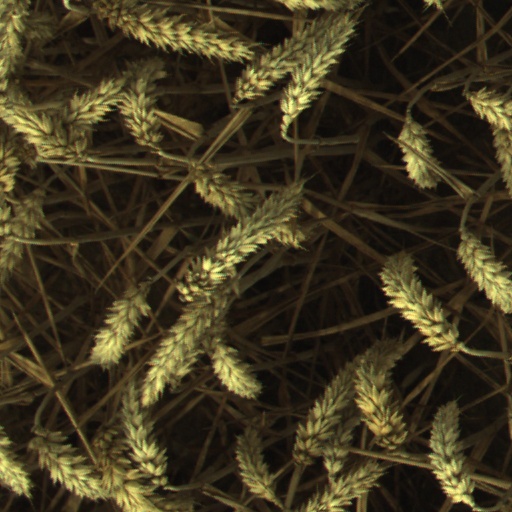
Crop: wheat